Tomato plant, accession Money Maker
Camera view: horizontal (90 deg, fisheye); turntable rotation: 60 degrees
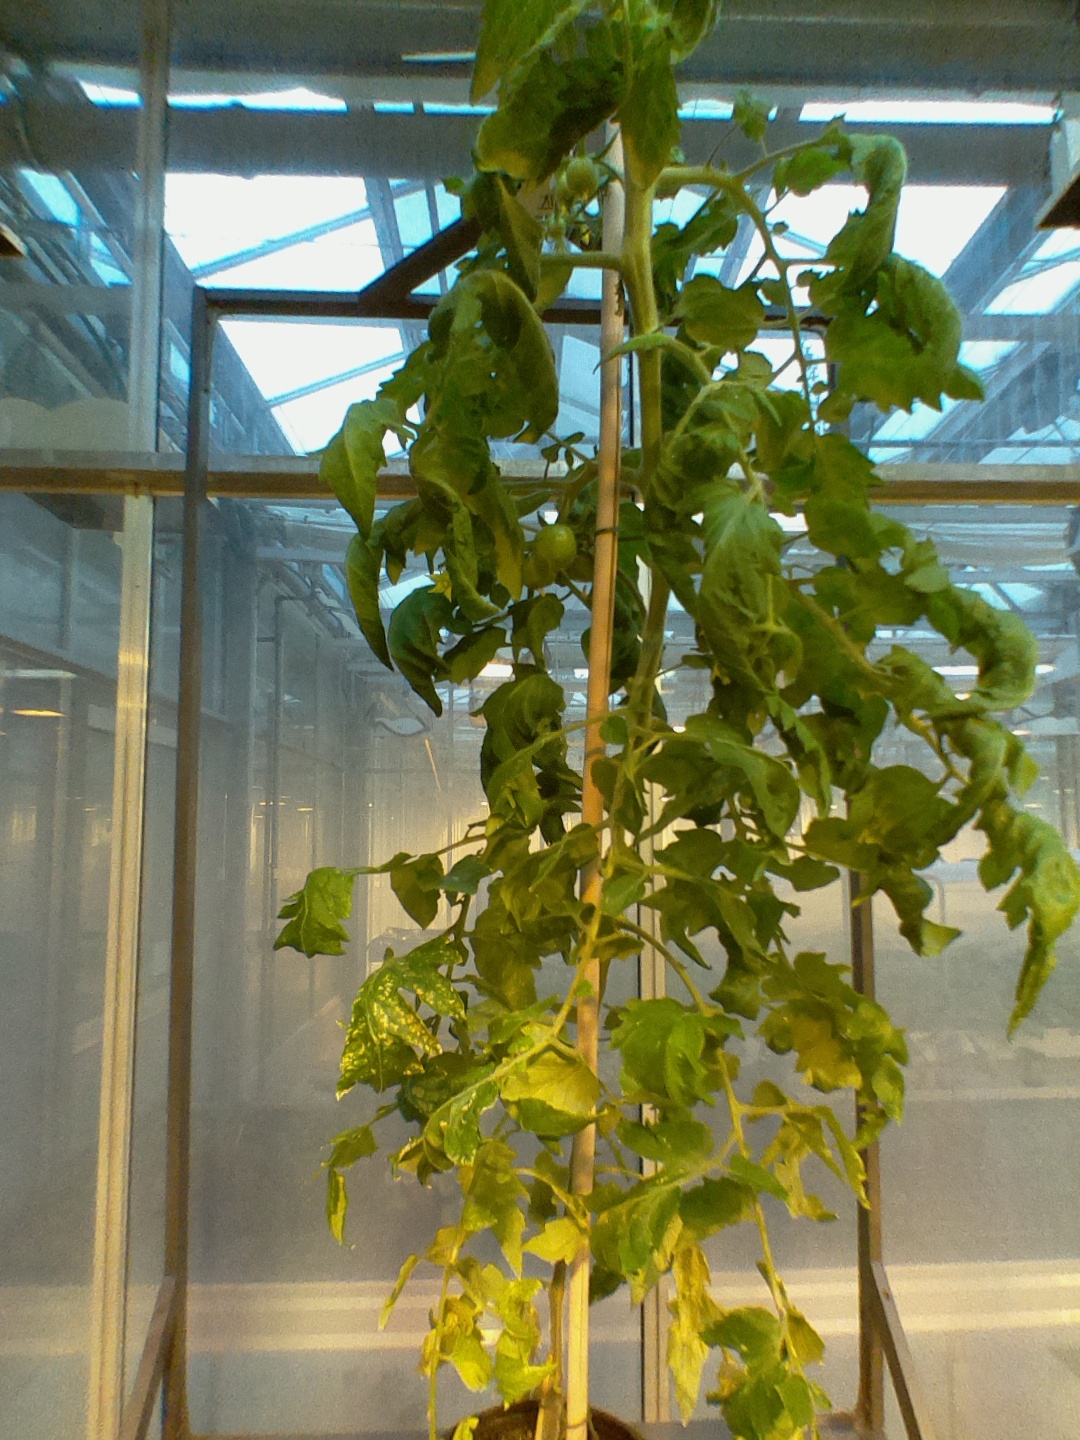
BBCH growth stage 71: 10%-20% of final fruit size